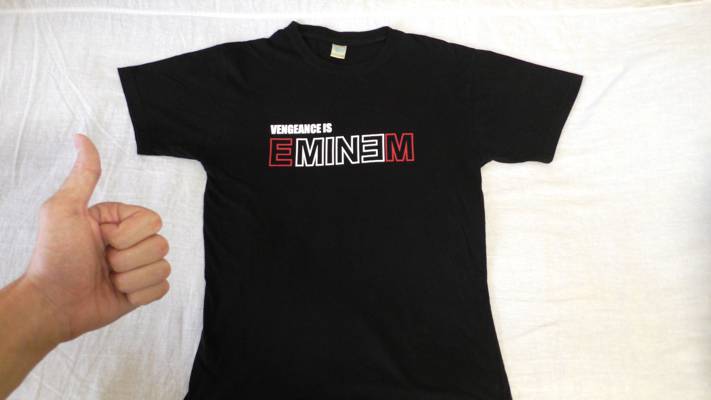
Waste category: clothes